Full Time Sports

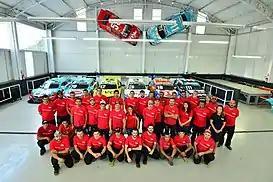
The team's headquarters in Vinhedo, São Paulo

Full Time Sports is a Brazilian professional auto racing team currently competing in Stock Car Pro Series, Stock Series, and F4 Brazil. The team is based in Vinhedo, São Paulo. The team has won the Stock Car Brasil championship twice, with Rubens Barrichello in 2014 (with Chevrolet) and in 2022 (with Toyota).